Death Valley National Park

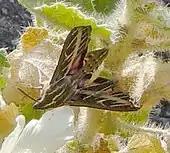
Sphinx moth on a rock nettle in Mosaic Canyon

Basin and Range-associated stretching of large parts of crust below southwestern United States and northwestern Mexico started around 16 million years ago and the region is still spreading. This stretching began to affect the Death and Panamint valleys area by 3 million years ago. Before this, rocks now in the Panamint Range were on top of rocks that would become the Black Mountains and the Cottonwood Mountains. Lateral and vertical transport of these blocks was accomplished by movement on normal faults. Right-lateral movement along strike-slip faults that run parallel to and at the base of the ranges also helped to develop the area. Torsional forces, probably associated with northwesterly movement of the Pacific plate along the San Andreas Fault (west of the region), is responsible for the lateral movement.